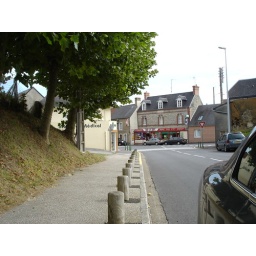
The machine gun would have attacked from the building at the end. Dick Winters would have been in the middle of the road here